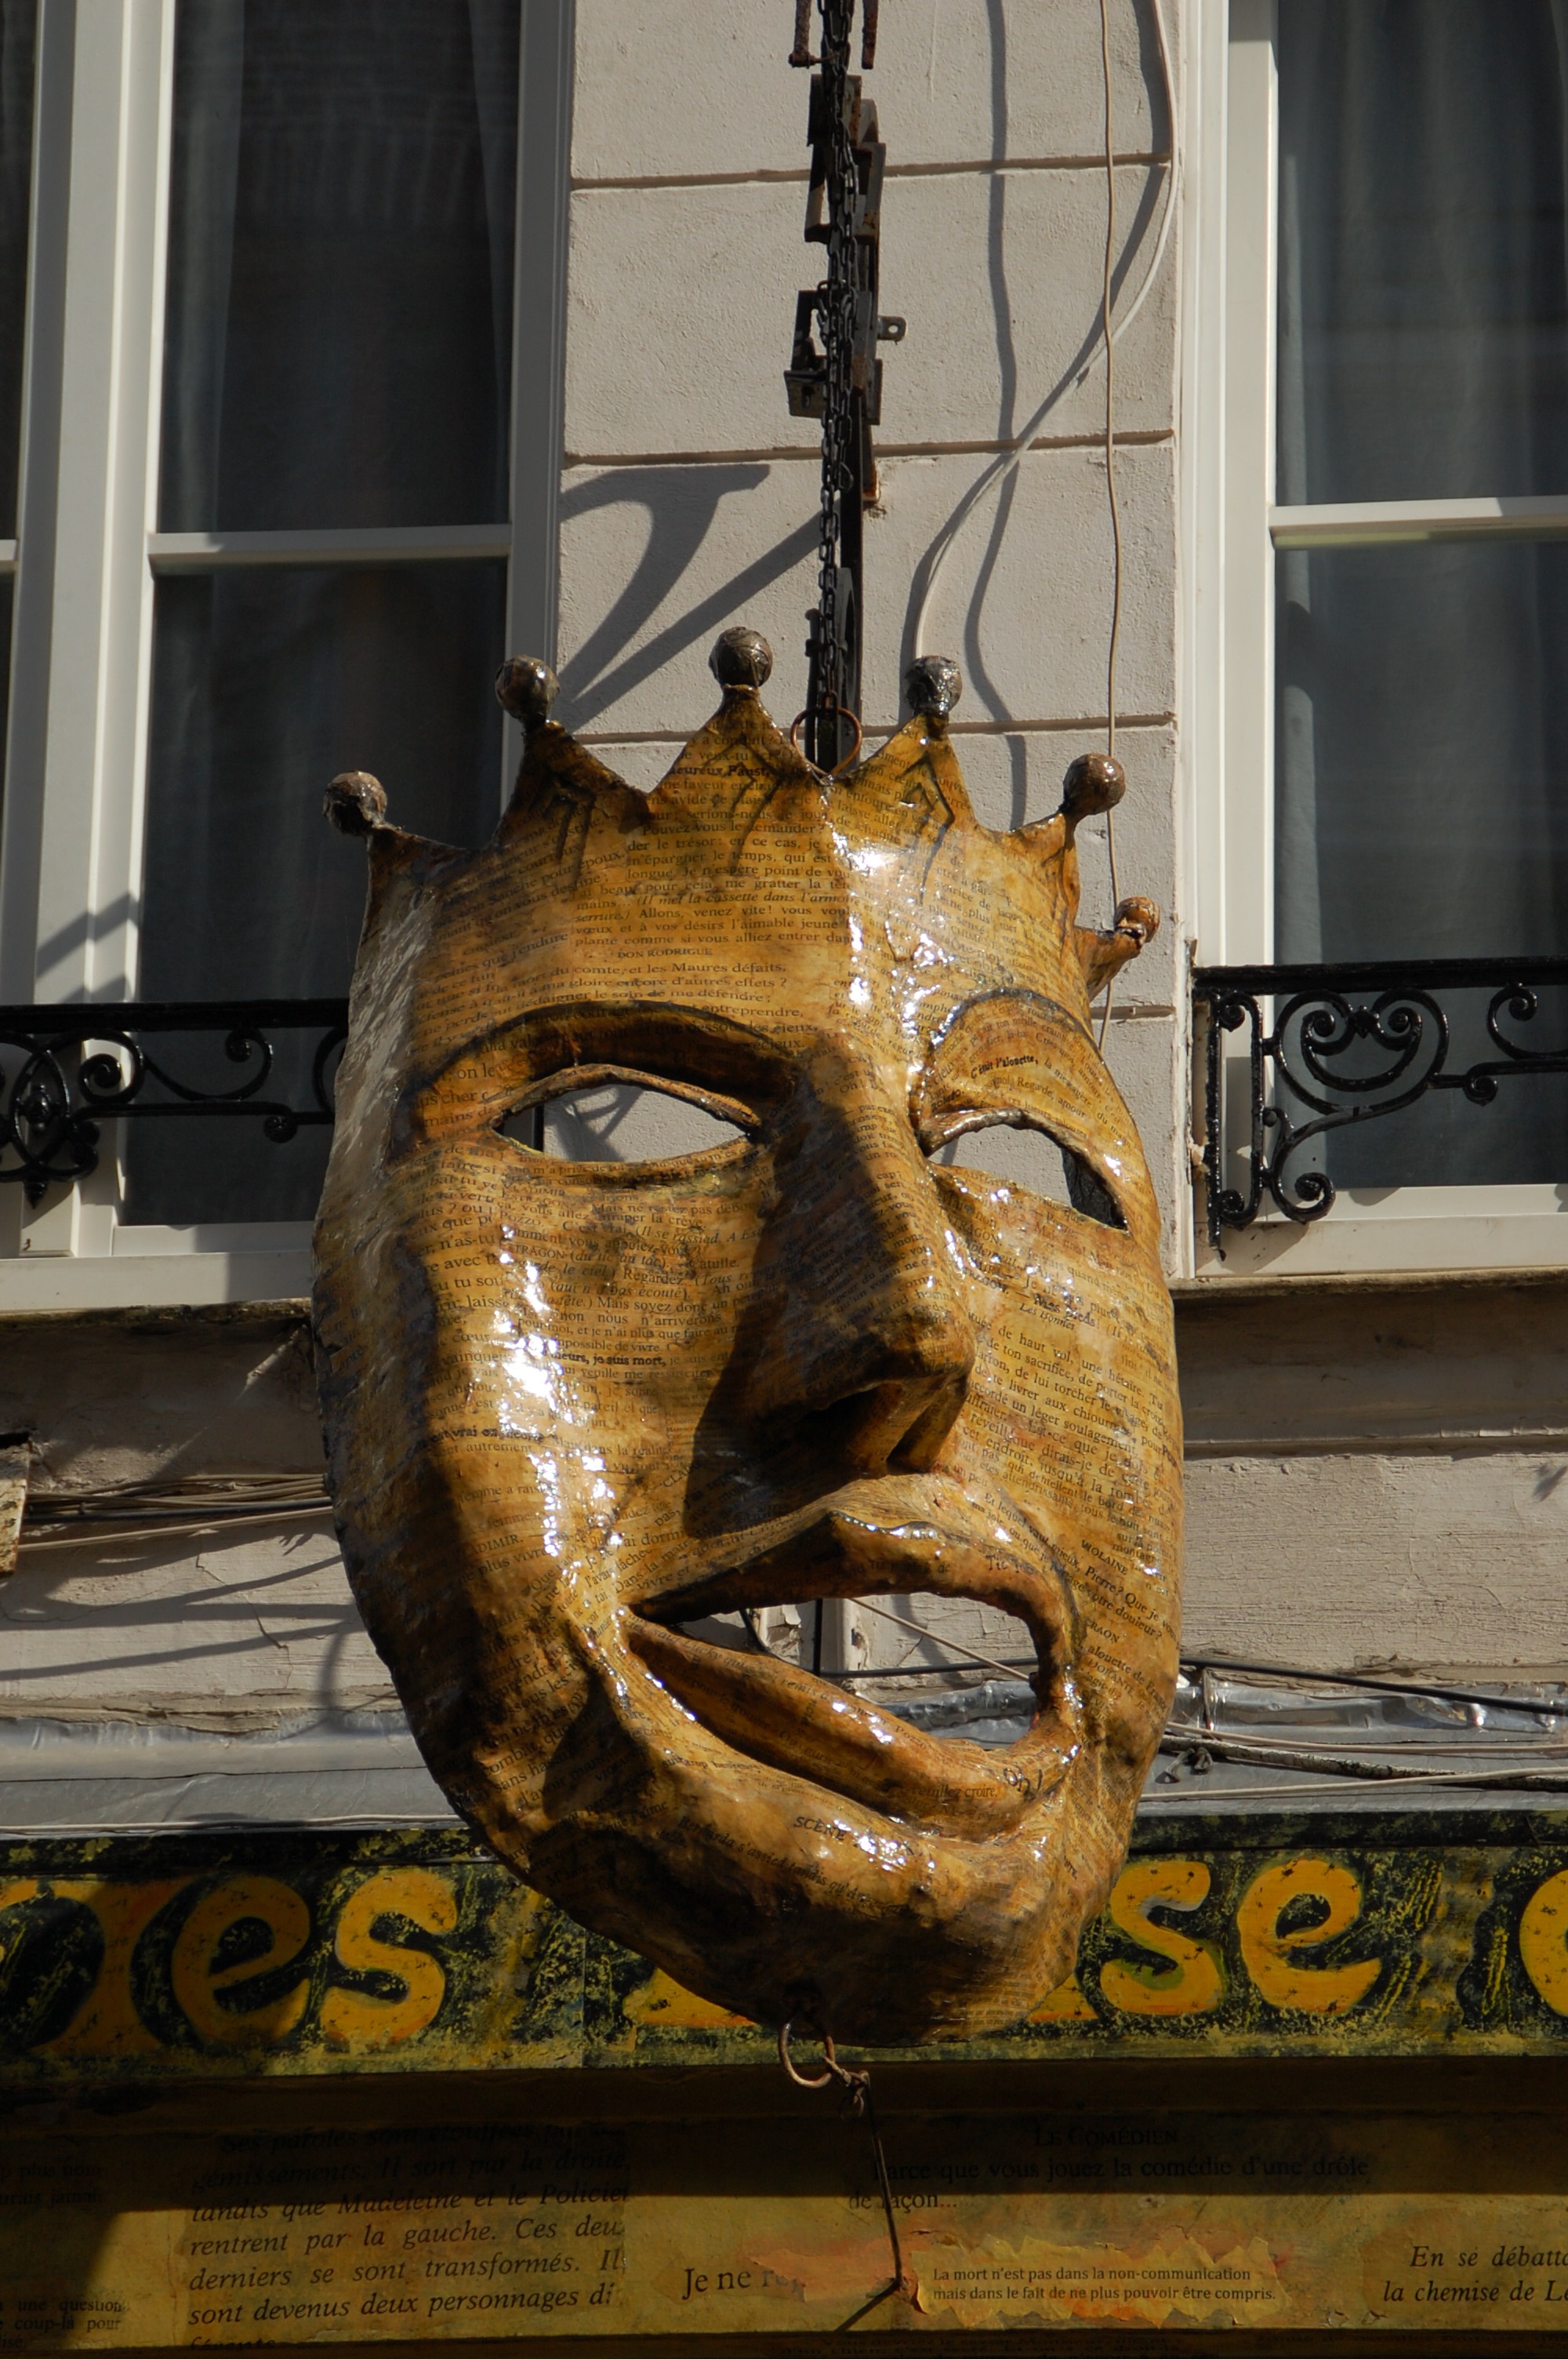
monument, statue, lighting, face, sculpture, theatre, art, mask, temple, carving, ancient history